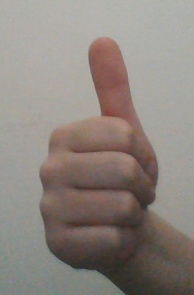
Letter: aleff